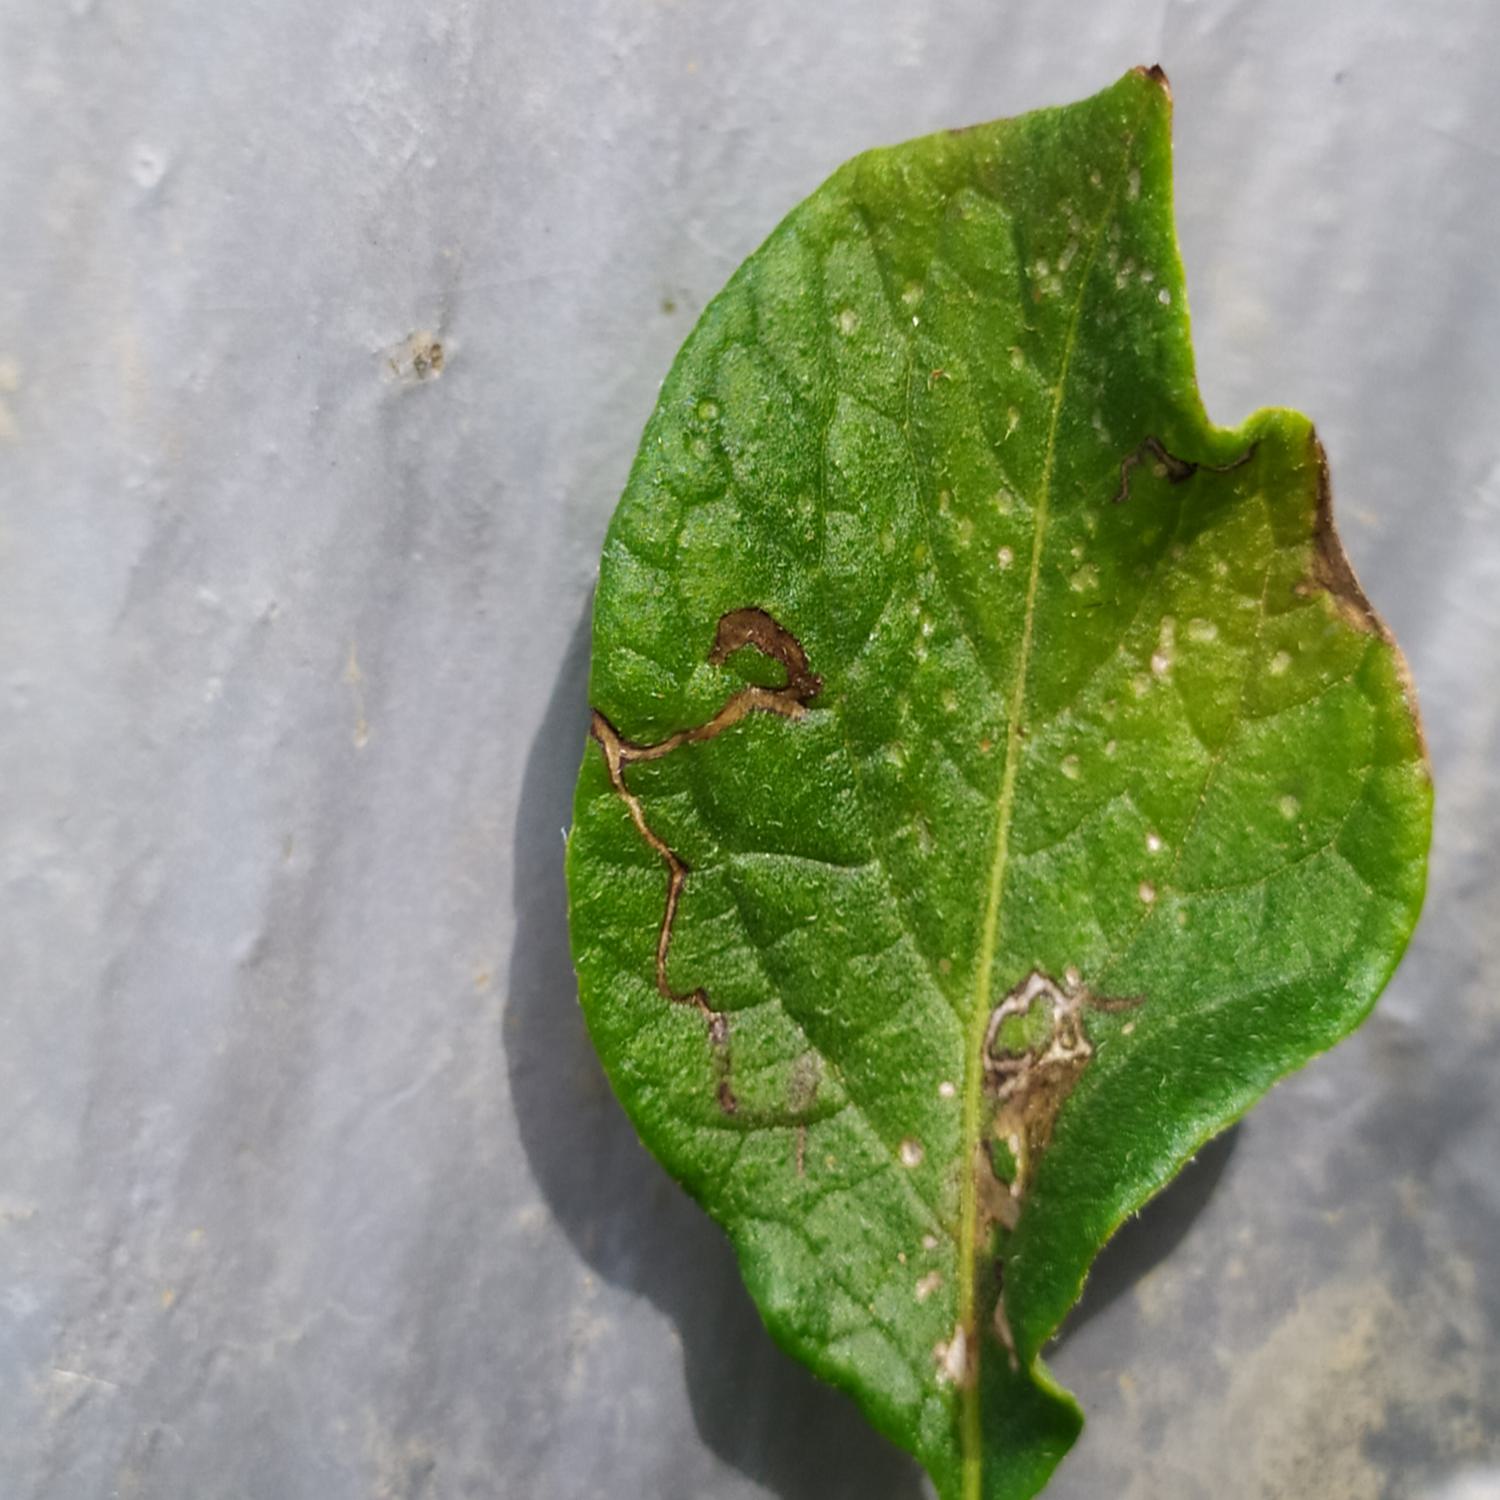
Label: Pest